Adam Scott

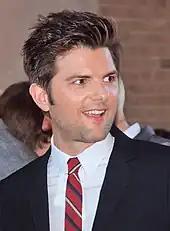
Scott at the 2011 Toronto International Film Festival

Scott has appeared in several feature films, including "" (1996), "" (1996), "The Lesser Evil" (1998), "High Crimes" (2002), "The Aviator" (2004), "Torque" (2004), "Monster-in-Law" (2005), "The Matador" (2005), and "Knocked Up" (2007). Scott's early television roles include Griff Hawkins in "Boy Meets World", Josh on "Party of Five", a law intern on "Murder One", as well as David's love interest, Ben Cooper, on "Six Feet Under". His first series regular role was on the controversial and sexually-explicit HBO drama "Tell Me You Love Me" (2007) as Palek, a husband struggling to conceive with his wife. In the first two seasons of the HBO baseball comedy series "Eastbound & Down," Scott played a cocaine-addicted baseball front office representative. He also appeared on "" and "Law & Order".